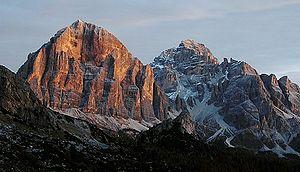
La triade des Tofane est une montagne emblématique des Dolomites, massif alpin situé en Italie. Situées à l'ouest de Cortina d'Ampezzo, les Tofane dominent le bassin d'Ampezzo et la vallée du Boite. Elles sont en grande partie situées dans le parc naturel des Dolomites d'Ampezzo.
L’Alpenglow est un phénomène optique qui se présente sous la forme d'une lueur rougeâtre horizontale près de l'horizon opposé du soleil lorsque le disque solaire est juste en dessous de l'horizon. Cet effet est facilement visible lorsque les montagnes sont éclairées, mais également lorsque les nuages sont éclairés par rétrodiffusion.